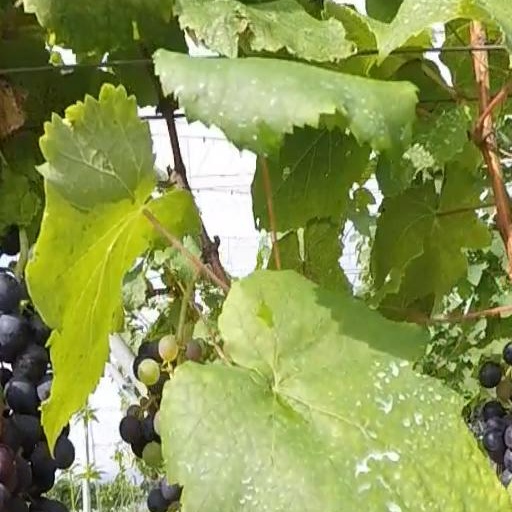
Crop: grape